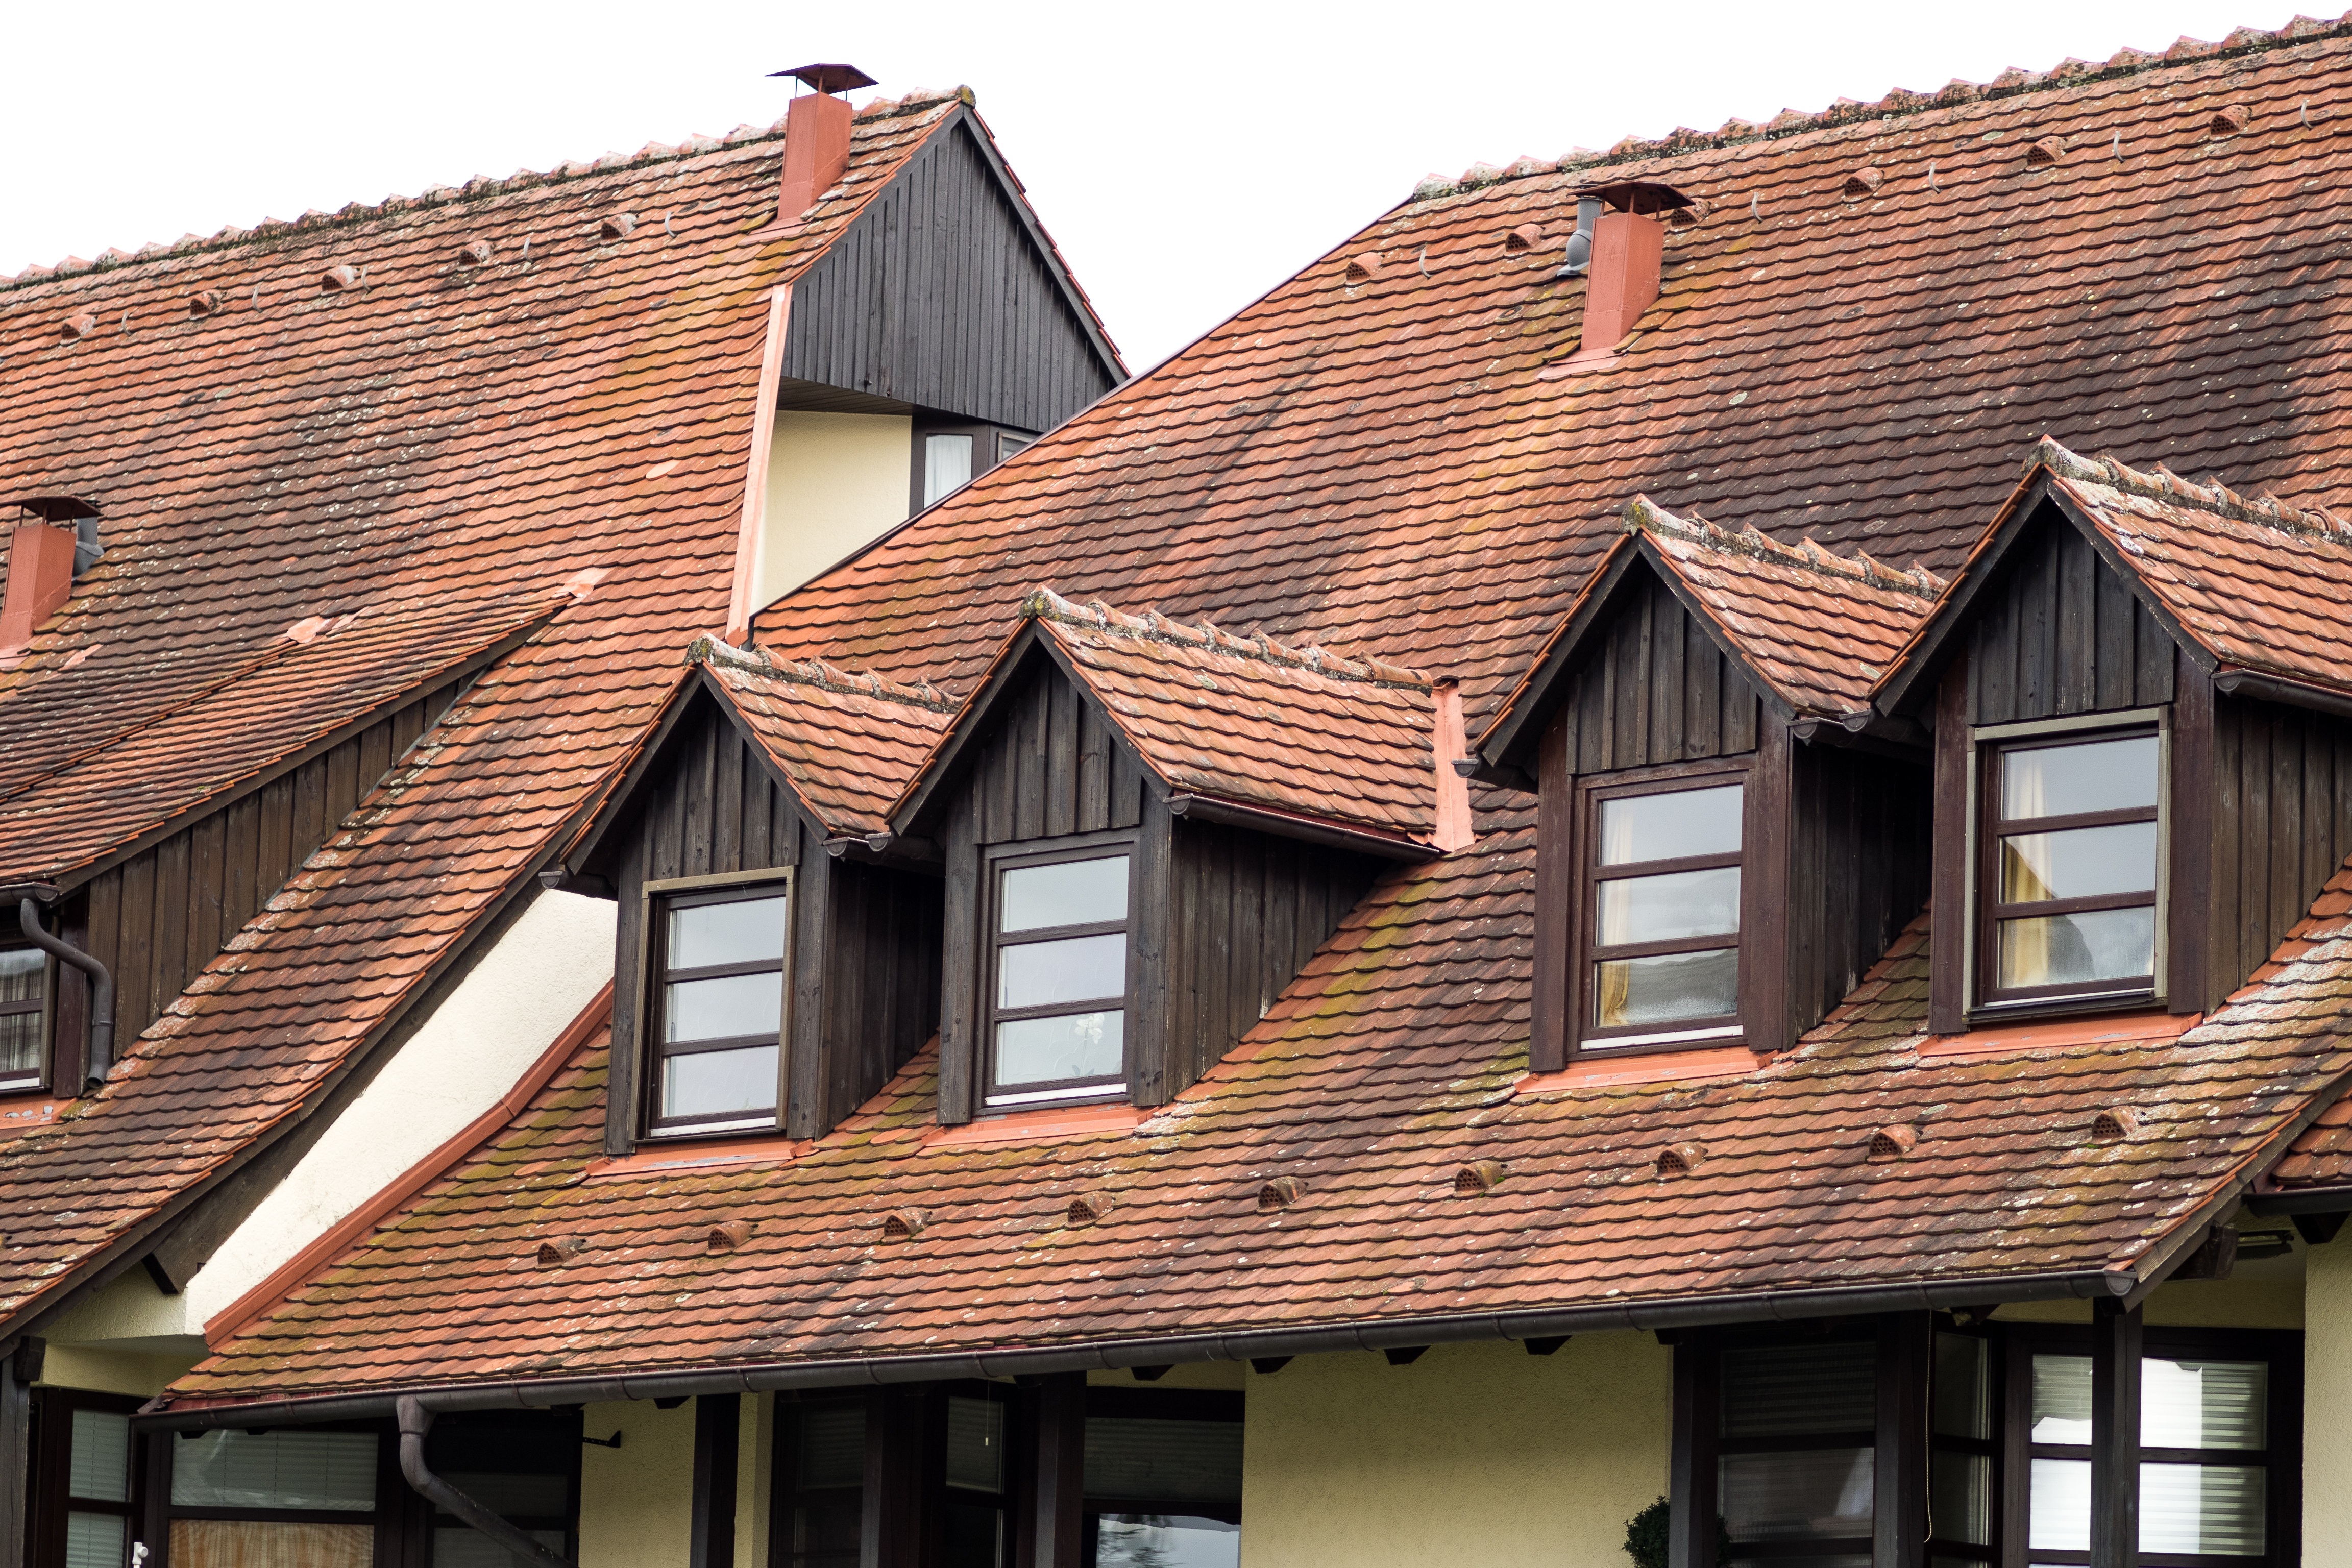
architecture, wood, house, window, roof, building, old, home, bar, cottage, facade, property, brick, material, old town, homes, brickwork, historically, siding, maintained, fachwerkhaus, truss, fachwerkh user, residential area, outdoor structure, roof gaupe